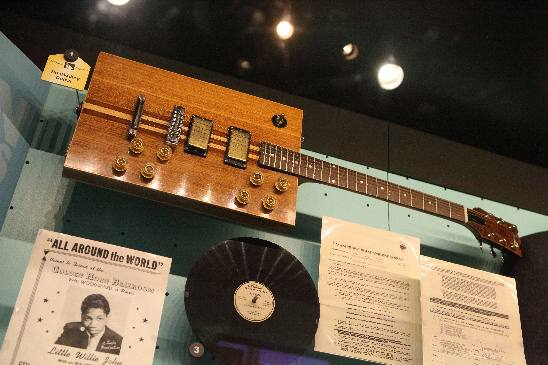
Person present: No